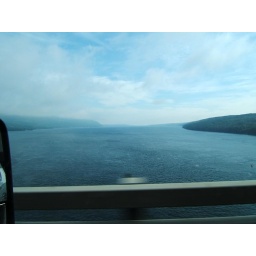
Bras d'Or Lakes. This is a huge salt water lake in the middle of Cape Breton